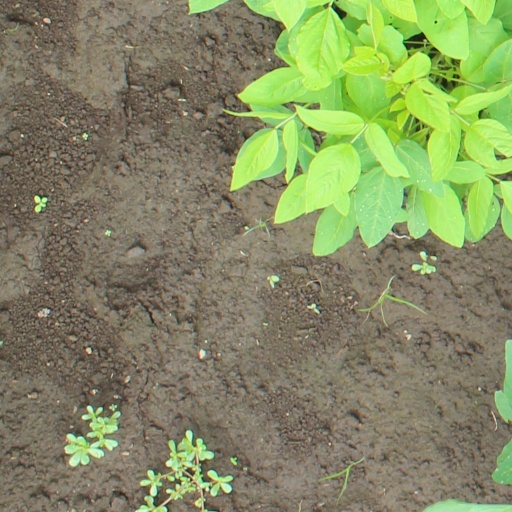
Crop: soybean